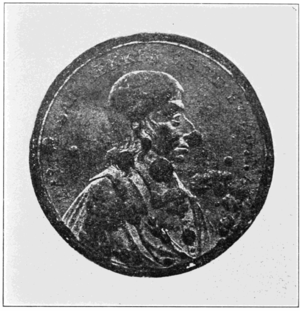
La peste de l'étain est une transformation allotropique touchant l'étain.